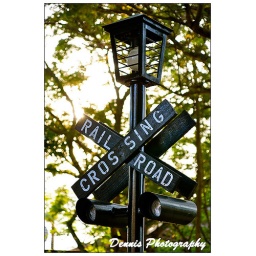
This is the rail road sign that locate in Danga Bay theme park.